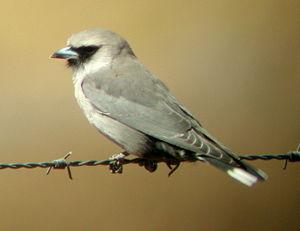
Le Langrayen gris ou langrayen à face noire, est une espèce de passereau de la famille des Artamidae.
Ceci est une liste des oiseaux endémiques ou quasi-endémiques d'Australie.